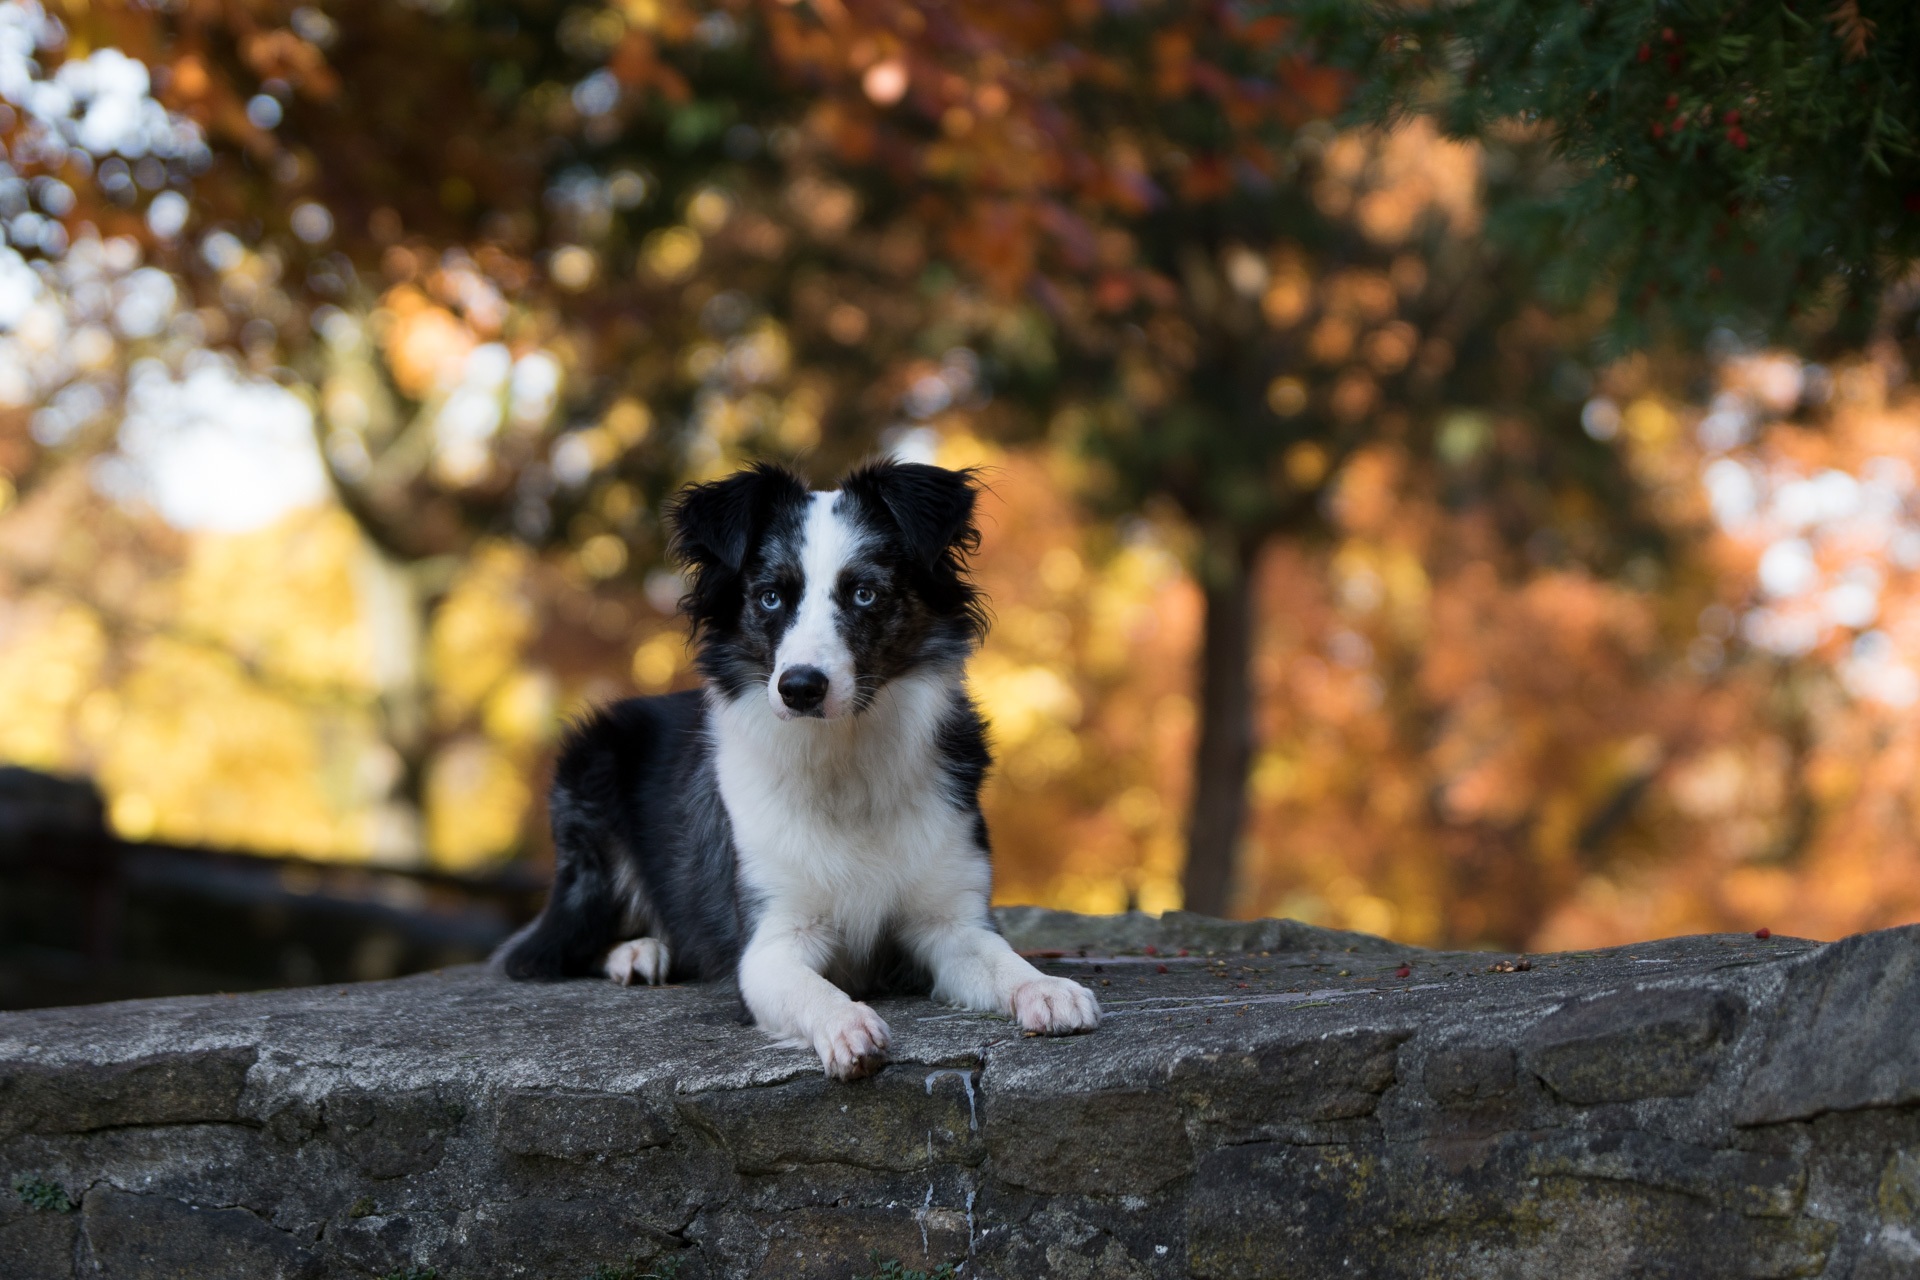
puppy, dog, wall, mammal, vertebrate, lying, australian shepherd, dog like mammal, australian shepherd mini